Wallan

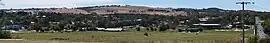
Wallan from the top of Green Hill

Wallan , traditionally known as Wallan Wallan (large circular place of water), is a town in Victoria, north of Melbourne's Central Business District. The town sits at the southern end of the large and diverse Shire of Mitchell which extends from the northern fringes of Melbourne into the farming country of north-central Victoria and the lower Goulburn Valley. The township flanks the Hume Freeway and is set against the backdrop of the Great Dividing Range. At the 2021 census it had a population 15,004.